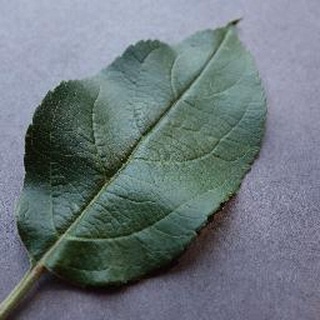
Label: healthy_apple